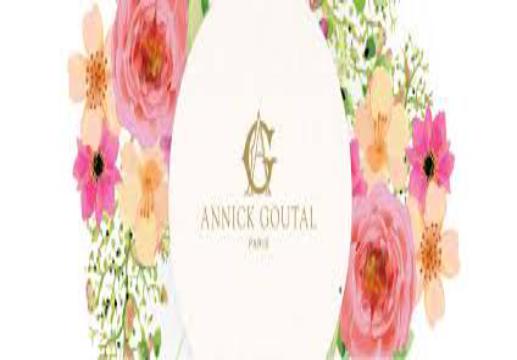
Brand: ANNICK GOUTAL
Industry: Clothes